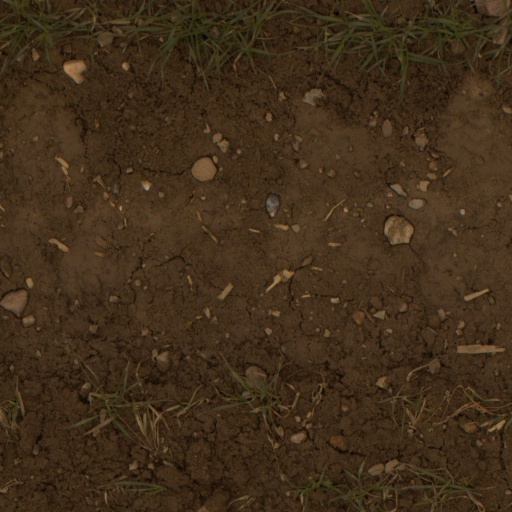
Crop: wheat